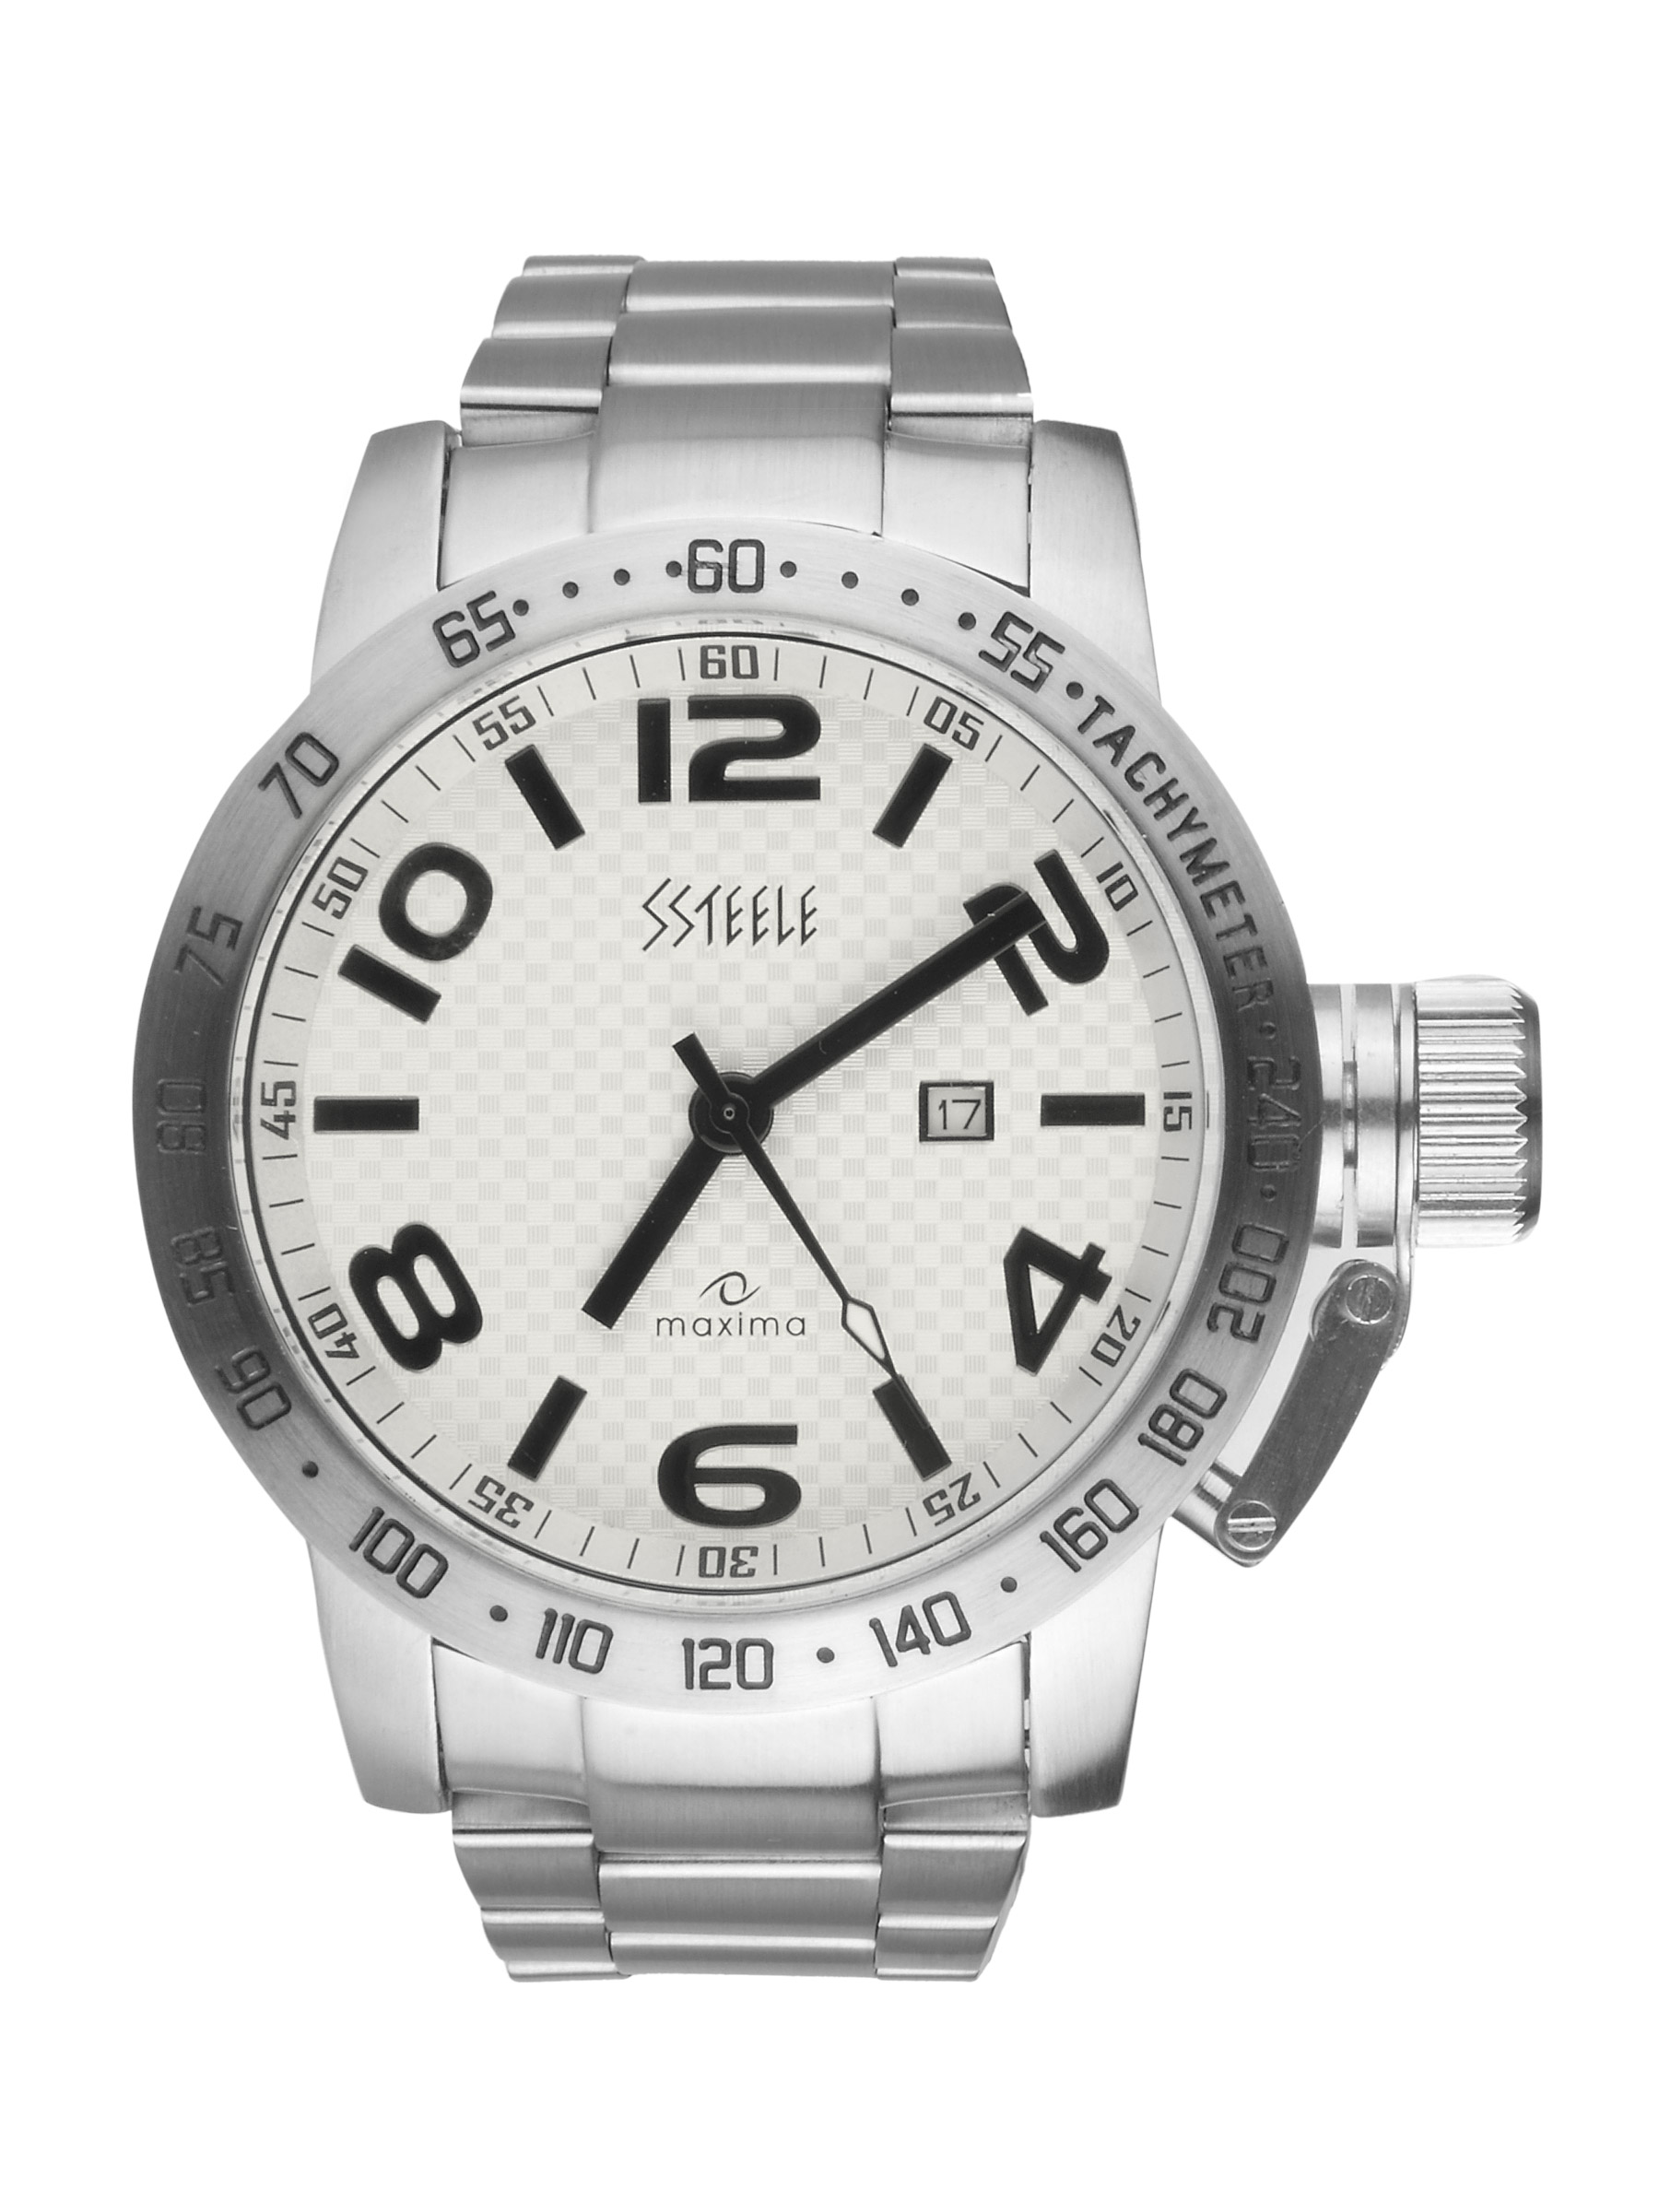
Maxima Ssteele Men White Watch
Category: Accessories / Watches / Watches
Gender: Men
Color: White
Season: Winter 2016
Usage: Casual